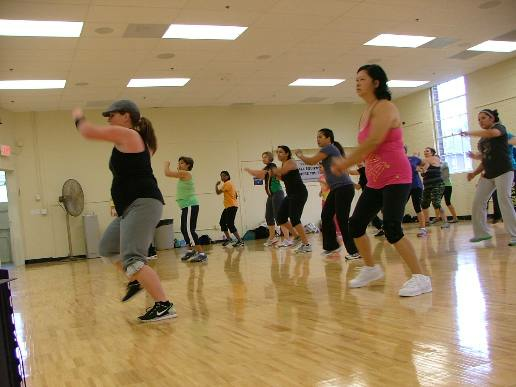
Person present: Yes